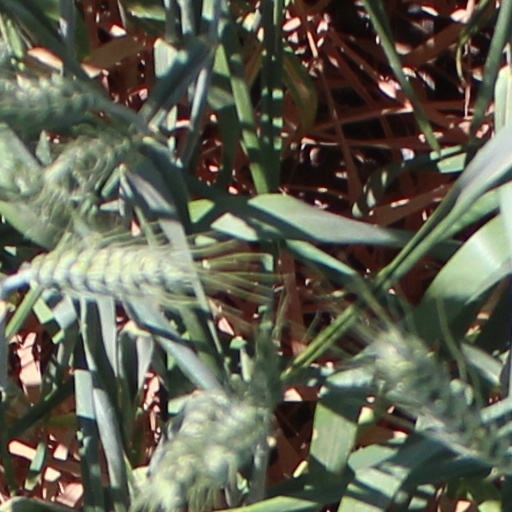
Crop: wheat